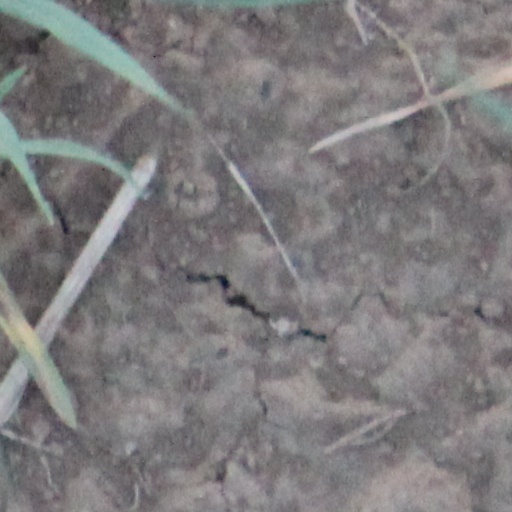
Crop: wheat